André Messager

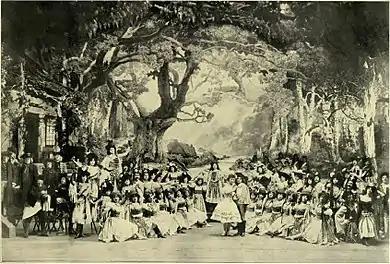
"Les Deux Pigeons" – final tableau

Although Messager called some of his early stage works opéras comiques they have, Gervase Hughes suggests, more in common with opérette than their composer acknowledged. Nevertheless, Messager introduced adventurous modern harmonic details in his early pieces, and strove to raise the artistic standards of opérette to that of opéra comique while retaining the essential panache of the genre. Hughes finds the first stage works uneven in quality but "La Fauvette du temple" (1884) to contain two fine expressive duets as well as waltzes and polkas with "an Offenbach lilt". Hughes judges the next two scores, "La Béarnaise" and "La Fauvette" (both 1885), less satisfying but nonetheless at least as good as anything by Messager's older contemporaries Planquette, Serpette and Lecocq.